Shinee

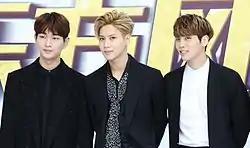
Onew, Taemin and Jonghyun at the 23rd DongFang Music Awards in Shanghai.

They released their eleventh and twelfth Japanese singles, "Sing Your Song" and "D×D×D", on October 25, 2015, and December 13, 2015, respectively, the latter being the lead single for their fourth Japanese album of the same name. On January 1, 2016, Shinee released their fourth full-length Japanese album, "D×D×D", which included the group's previously released singles and the Japanese version of "View". The album topped the Oricon charts. To promote the album, they launched their fourth nationwide Japanese stadium tour, Shinee World 2016, starting in Fukuoka's Marine Messe on January 30, 2016, and ending at the Tokyo Dome on May 19, 2016, with a total of 20 concerts in nine cities. Their agency estimated that the concert could have gathered up to 350,000 people, which would bring the cumulative total of visitors to all of Shinee's Japanese tours to 1.12 million. The tour marked their second time headlining Tokyo Dome, which they did on May 18 and 19, and first time headlining Kyocera Dome, on May 14 and 15. They released their 13th Japanese single, "Kimi no Sei de", on May 18, which sold over 69,000 copies in Japan.